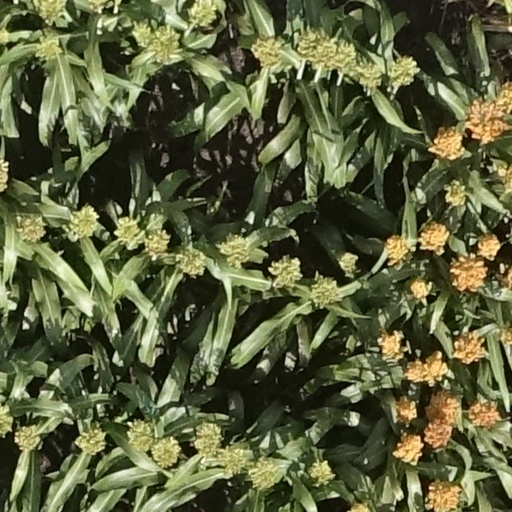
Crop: sorghum